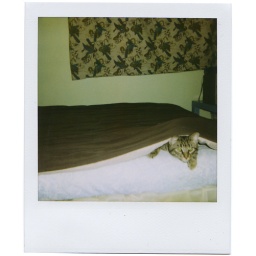
i make my bed with cats in it.